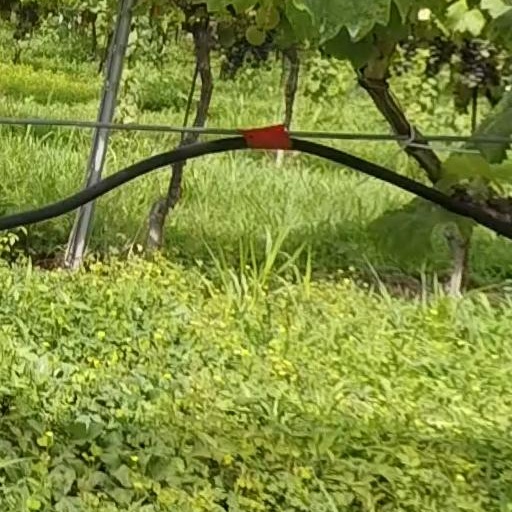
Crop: grape